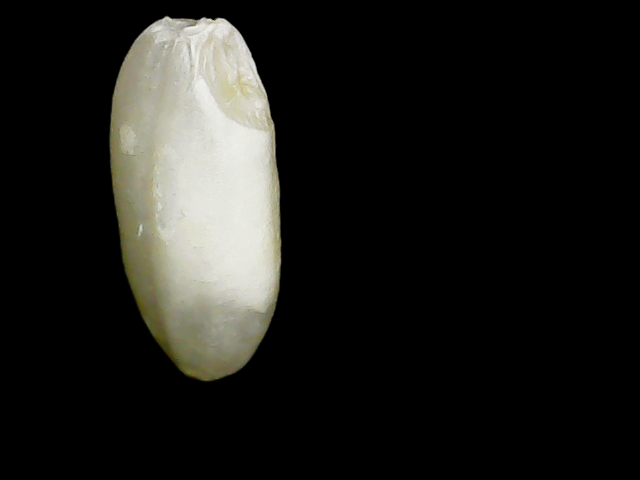
Rice variety: Binadhan10